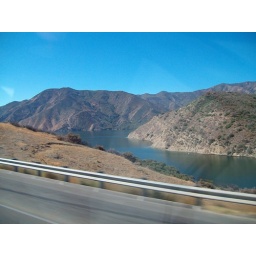
lake between mountains in CA